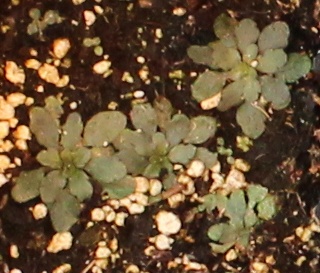
Label: Horseweed